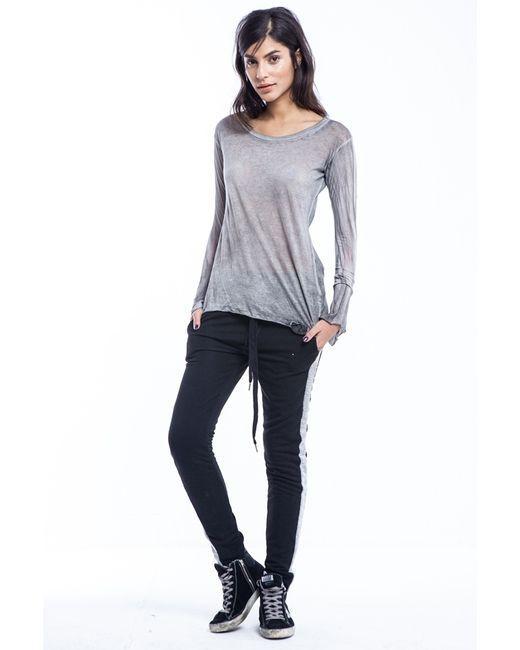
Graues Top mit Rundhalsausschnitt und langen Ärmeln für Damen